Monmouth

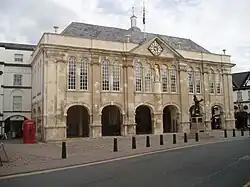
Shire Hall in Agincourt Square, completed in 1724, as a court of assizes and quarter sessions, scene of the Chartist trial in 1840.

Monmouth is the focus of MonmouthpediA, the first Wikipedia GLAM project to cover a whole town, creating Wikipedia articles on interesting and notable features and aspects of the town. It uses QRpedia QR codes to deliver articles to users, in English, Welsh or alternative languages.